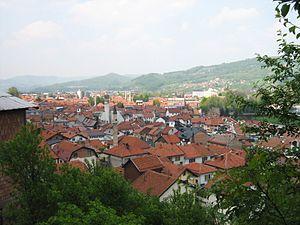
Visoko est une ville et une municipalité de Bosnie-Herzégovine située dans le canton de Zenica-Doboj et dans la Fédération de Bosnie-et-Herzégovine. Selon les premiers résultats du recensement bosnien de 2013, la ville intra muros compte 11 552 habitants et la municipalité 41 352.